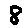
Label: 8